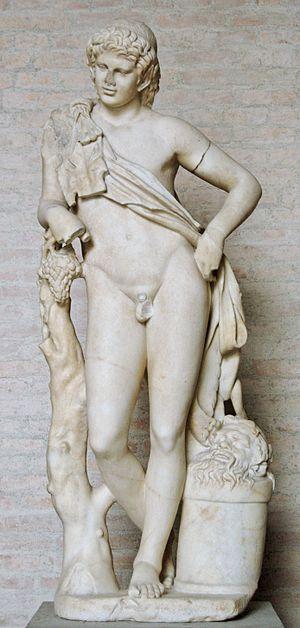
Satyre au repos, copie d'après un type de Praxitèle (v. 320 av. J.-C.).
Le Satyre au repos, également connu sous le nom de Satyre anapauomenos est un type statuaire généralement attribué au sculpteur grec Praxitèle. Il est connu par près de 115 exemplaires, dont le plus célèbre est celui des musées du Capitole. Le premier exemplaire date de 360 av. J.-C.